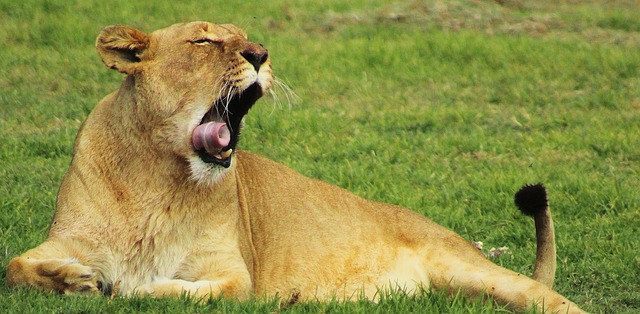
Label: cat